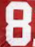
Number: 8